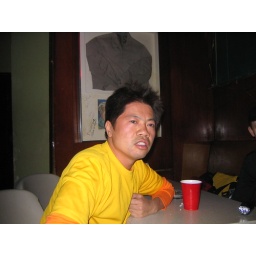
flash in dark bar = confused sun tiger